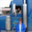
Label: truck